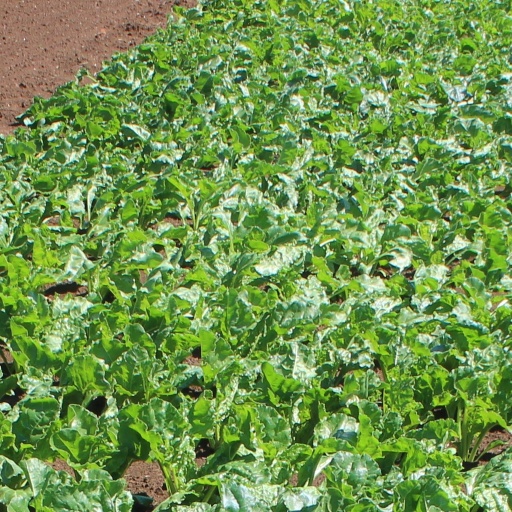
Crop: sugar beet